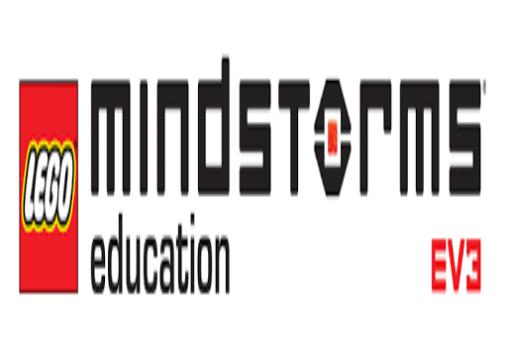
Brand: lego mindstorms
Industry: Leisure